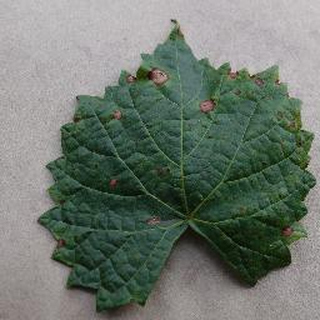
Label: grape_black_rot